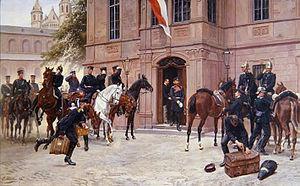
Cornelius Wilhelm Heyl, depuis 1886 Cornelius Freiherr von Heyl zu Herrnsheim, était un entrepreneur allemand dans la fabrication de cuir, politicien, collectionneur d'art et mécène.